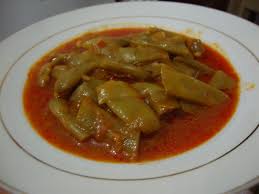
Yemek: taze_fasulye